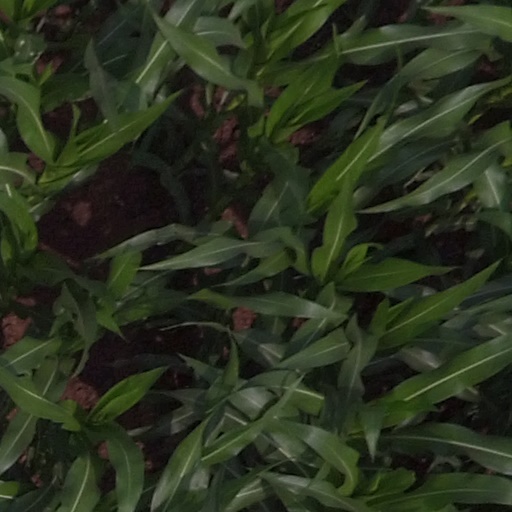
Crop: maize; corn